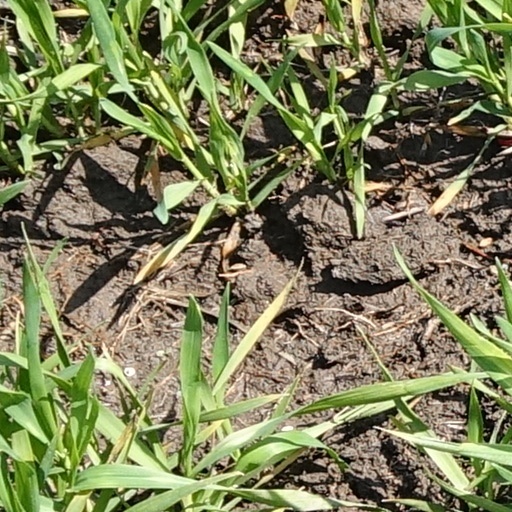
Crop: wheat